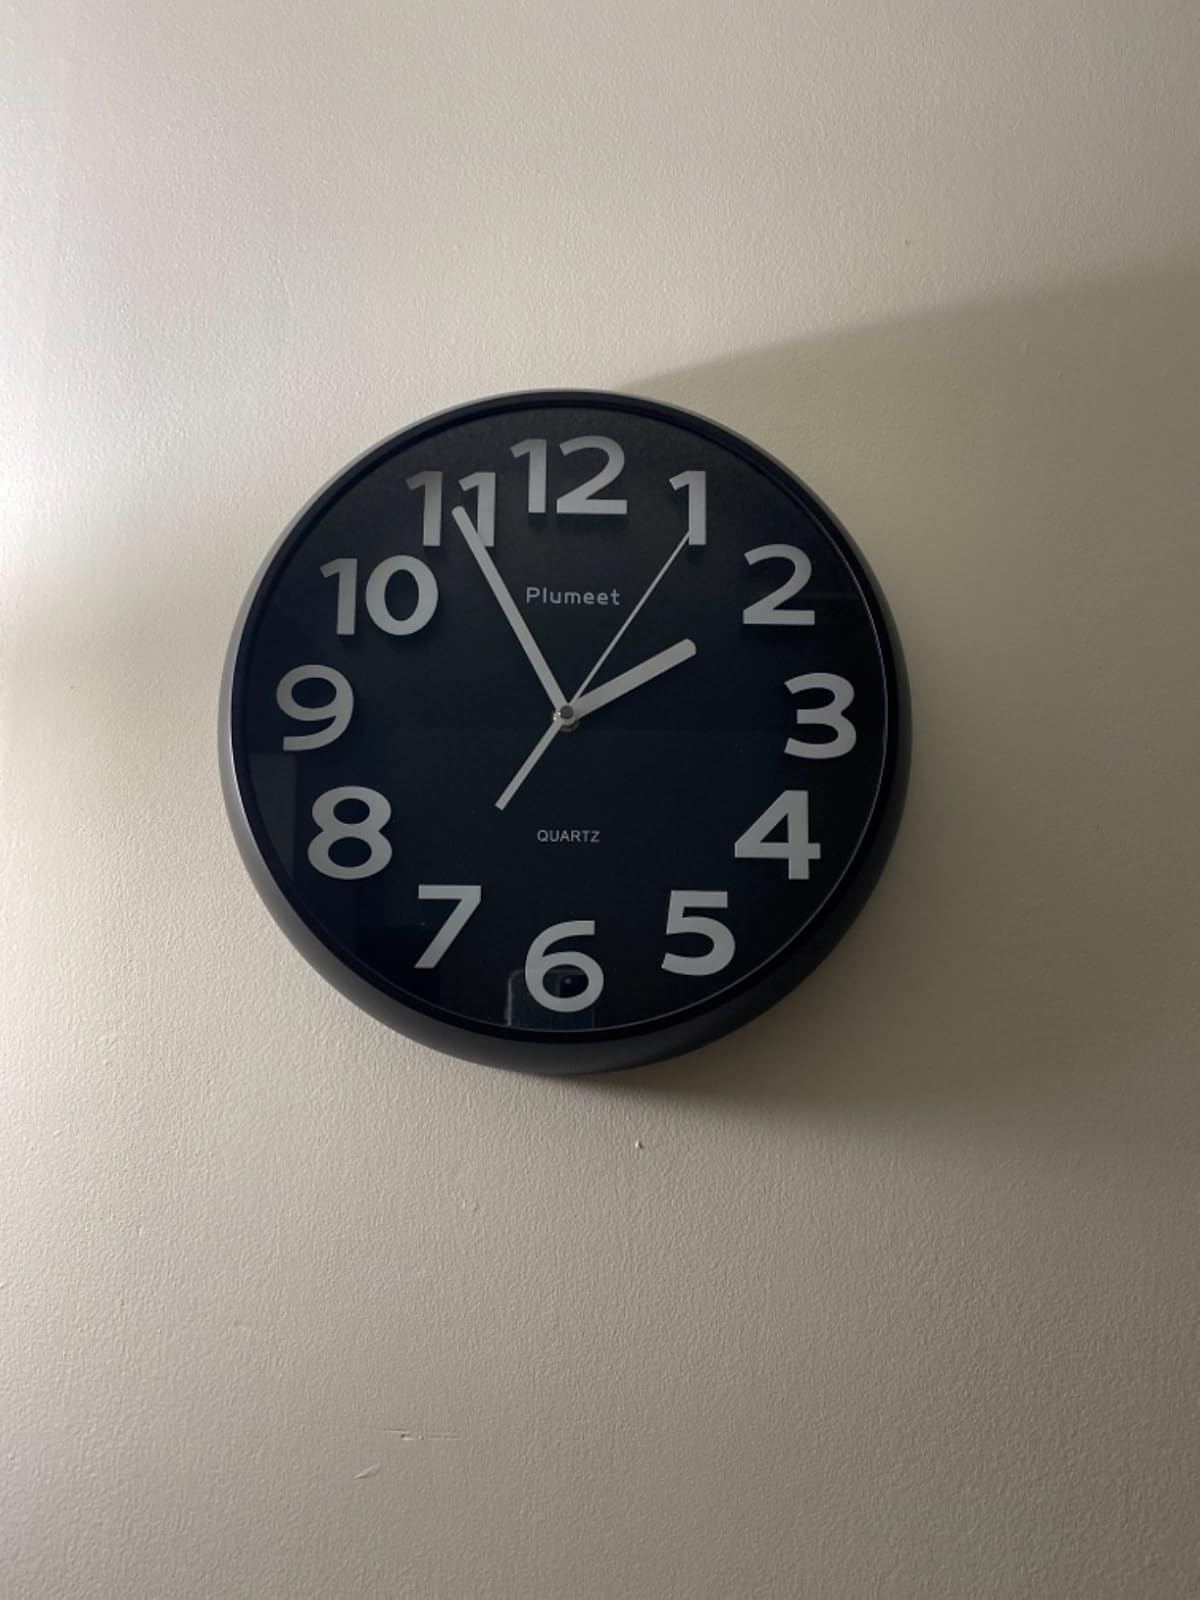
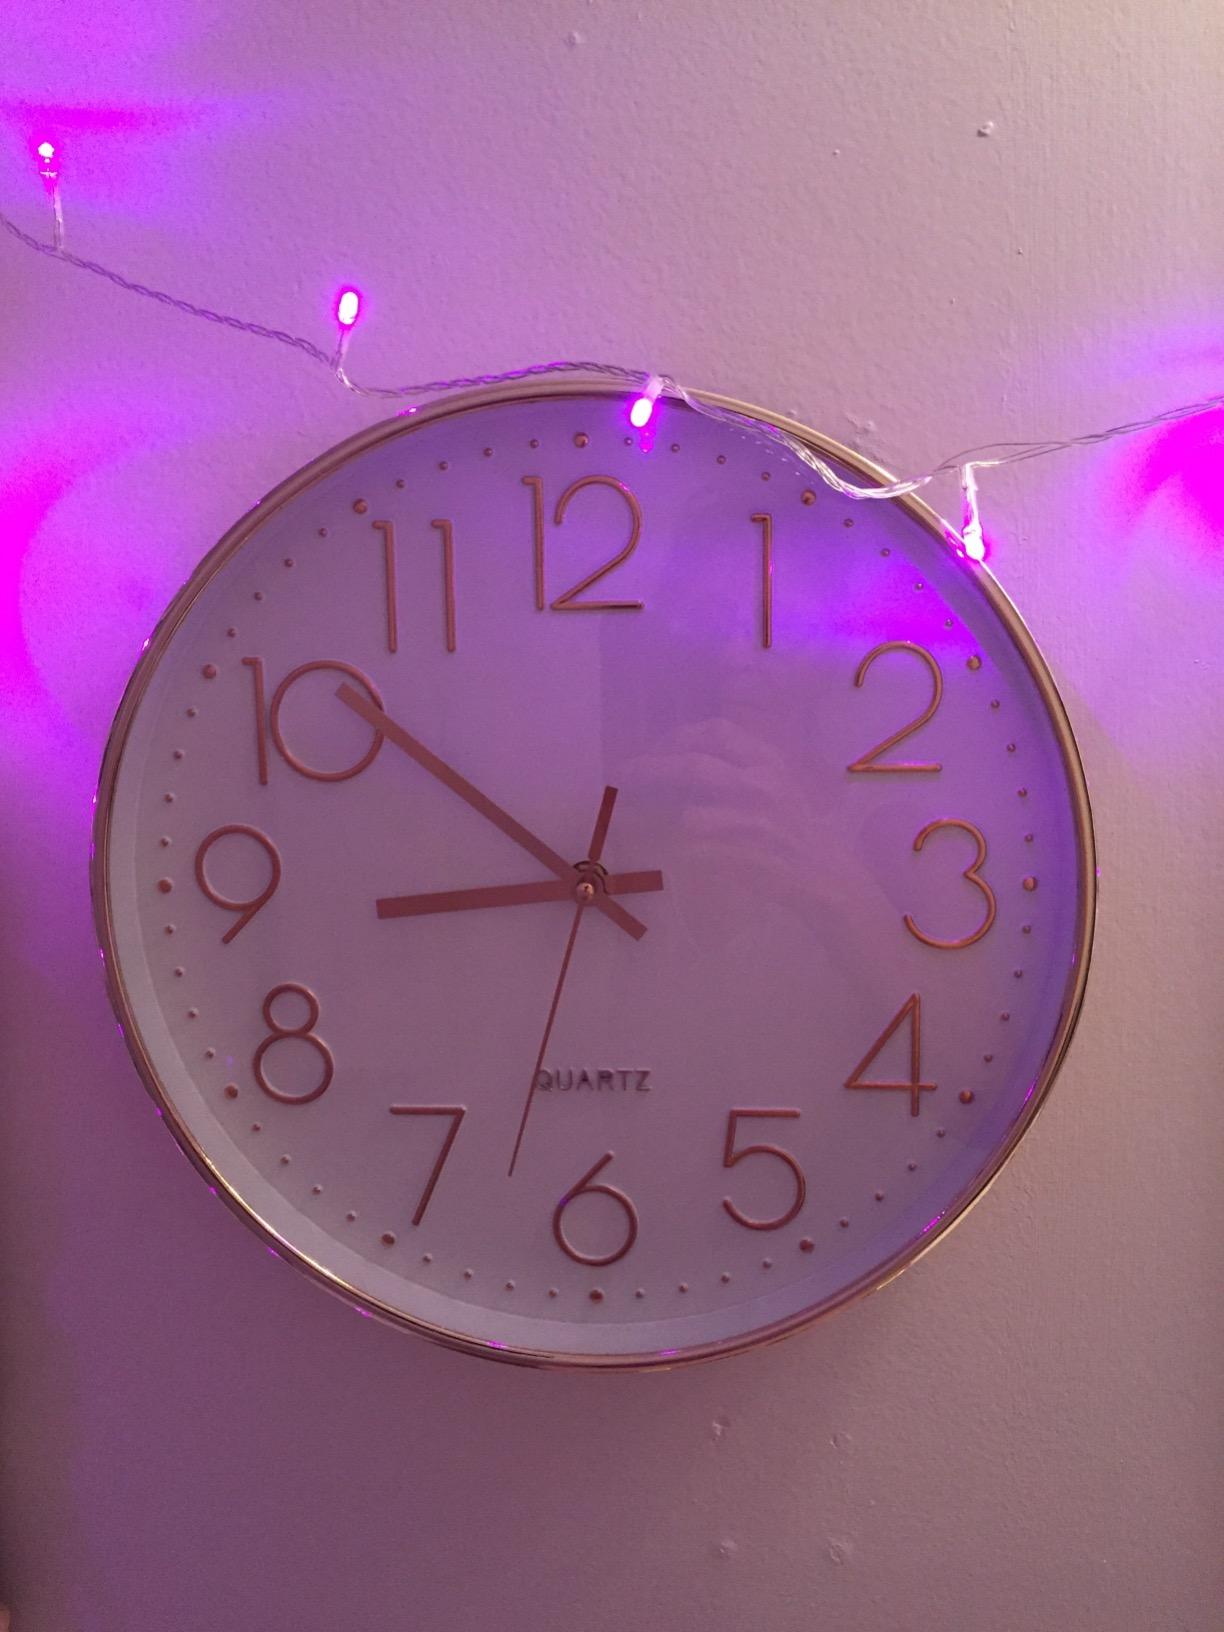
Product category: clock
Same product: no